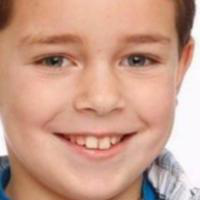
Age group: age 01-10